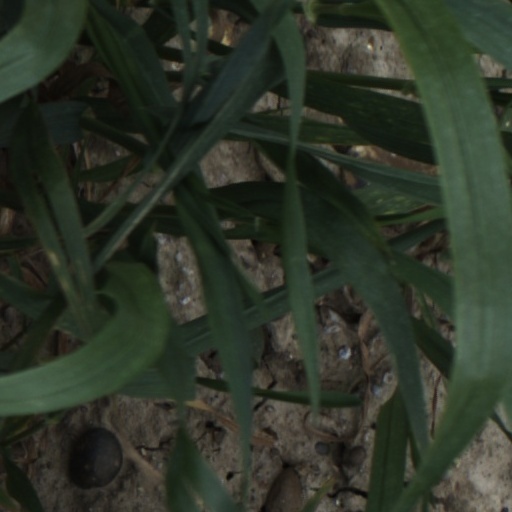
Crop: wheat